Knee scooter

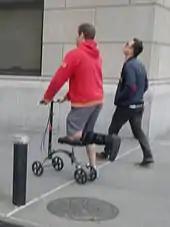
Knee scooter in use

A knee scooter or knee walker is a two-, three- or four-wheeled alternative to crutches or a traditional walker as an ambulation aid. It is known by many other names, including knee coaster, knee cruiser, knee caddy, orthopaedic scooter, or leg walker.